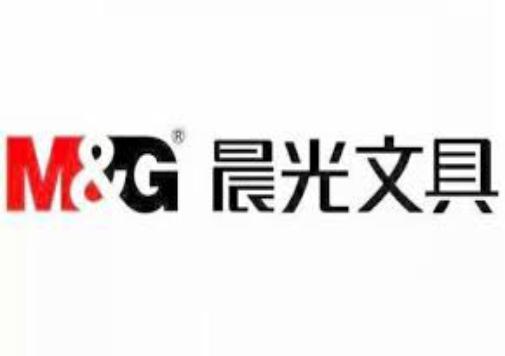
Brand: m&g
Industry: Necessities